Rotane

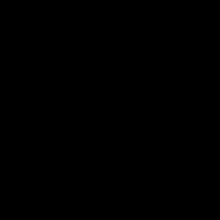
[4]Rotane consists of a cyclobutane core, with a spiro-cyclopropane on each corner of it

A rotane is a hydrocarbon consisting of a central cycloalkane ring with cyclopropane units spiro-linked to each corner. The systematic naming pattern for these molecules is "["n"]rotane", where "n" is the number of atoms in the central ring.